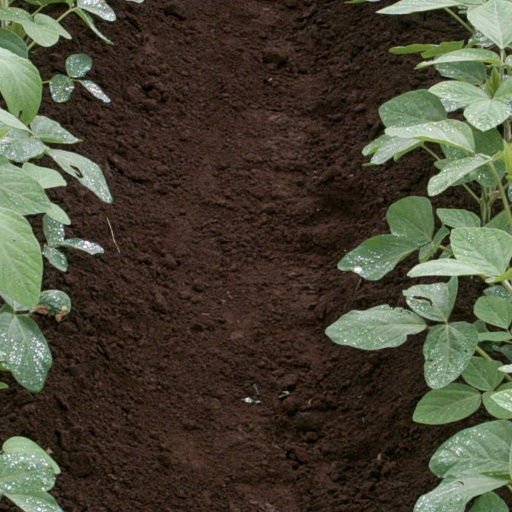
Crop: soybean